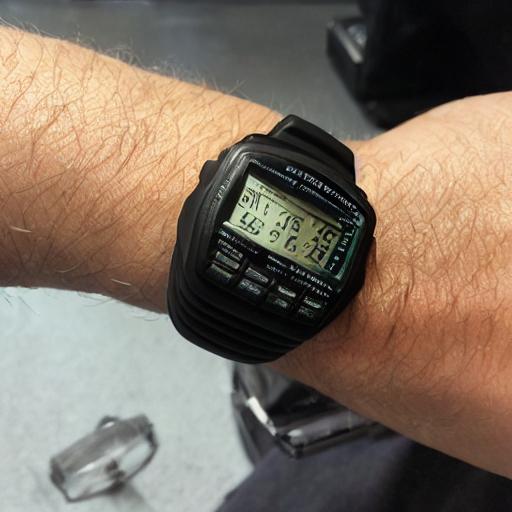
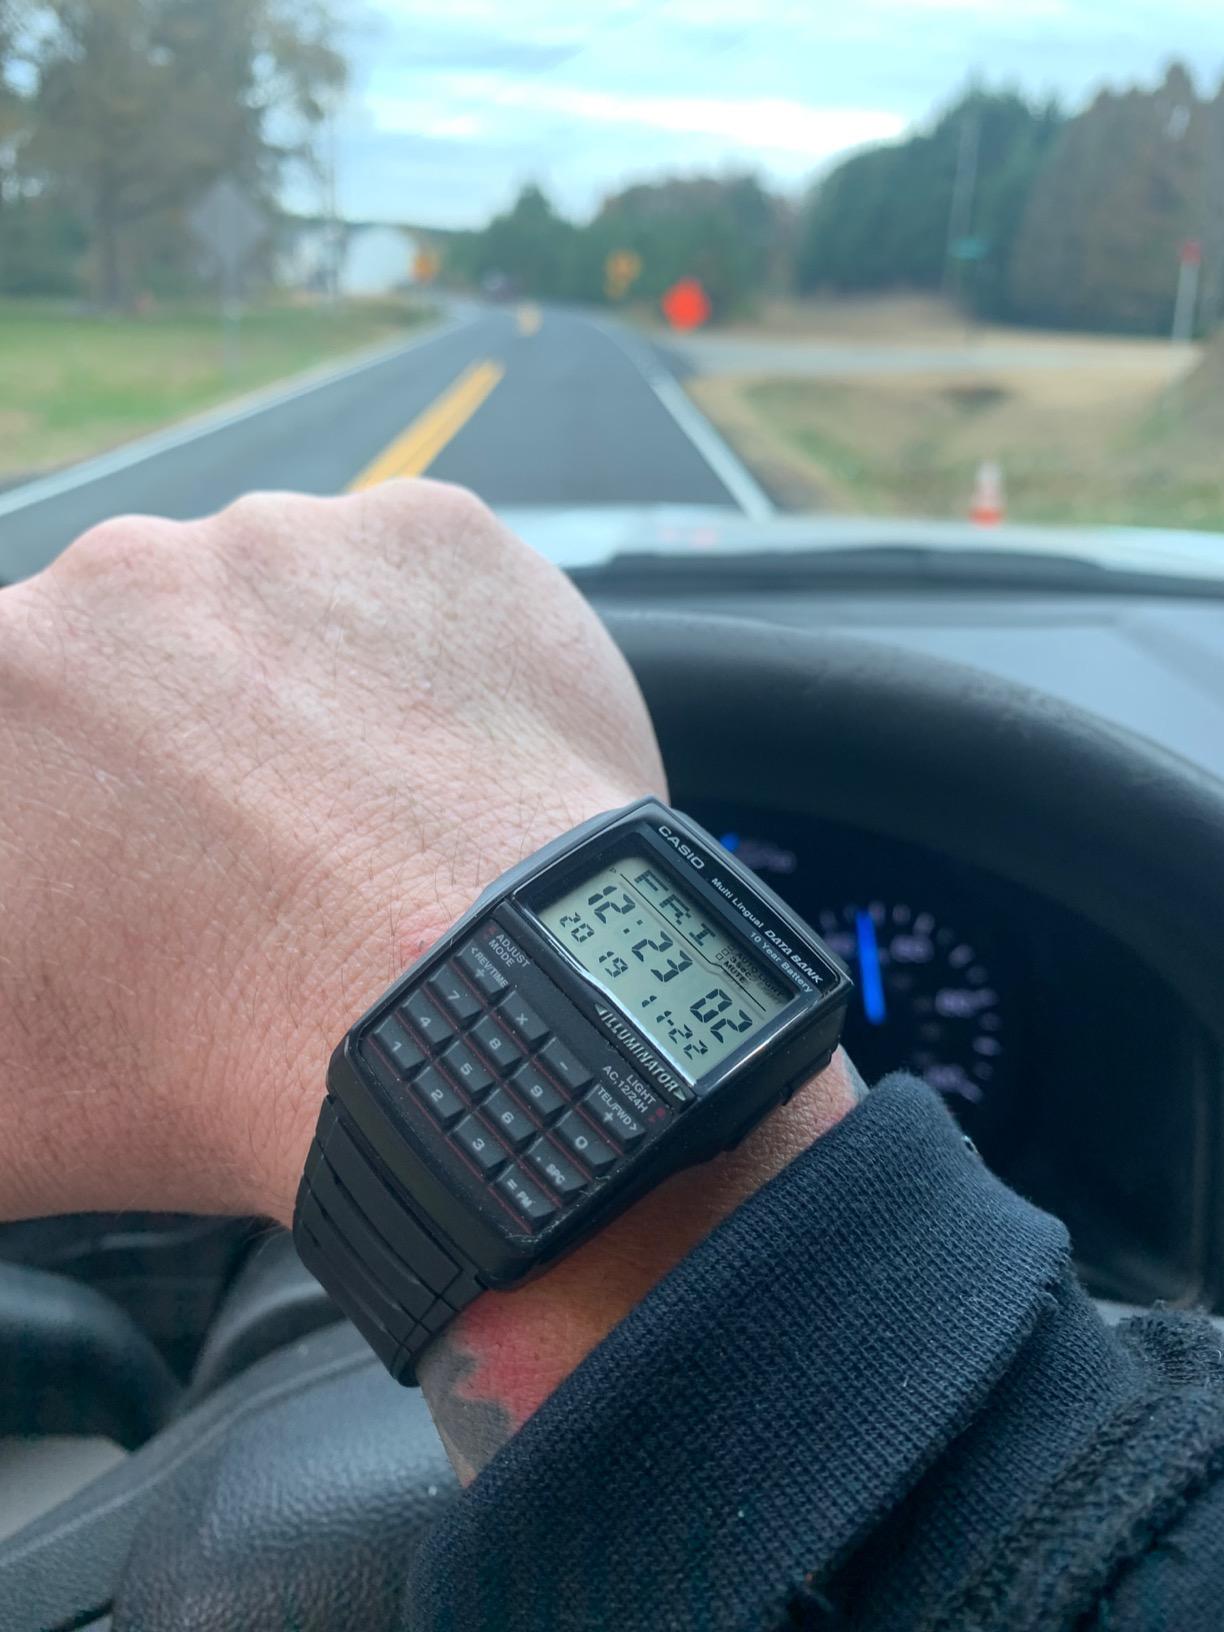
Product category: accessories_watch
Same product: no